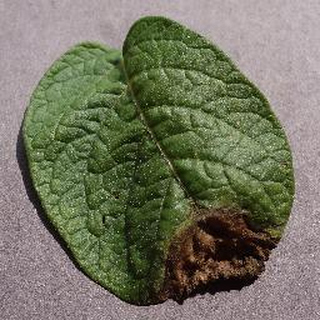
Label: potato_late_blight